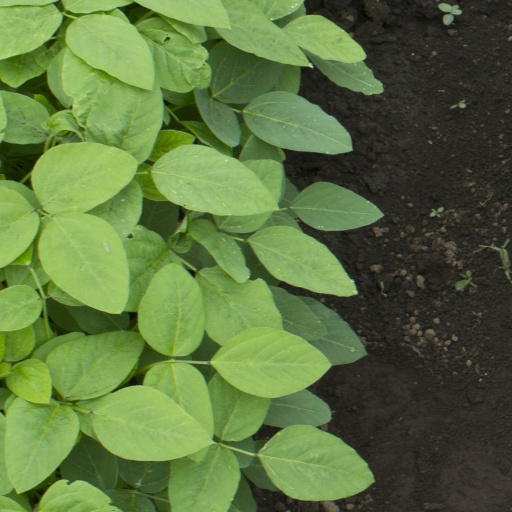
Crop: soybean